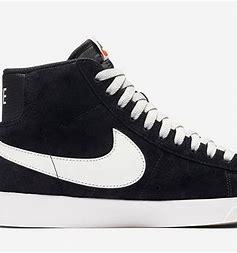
Brand: Nike
Model: Blazer